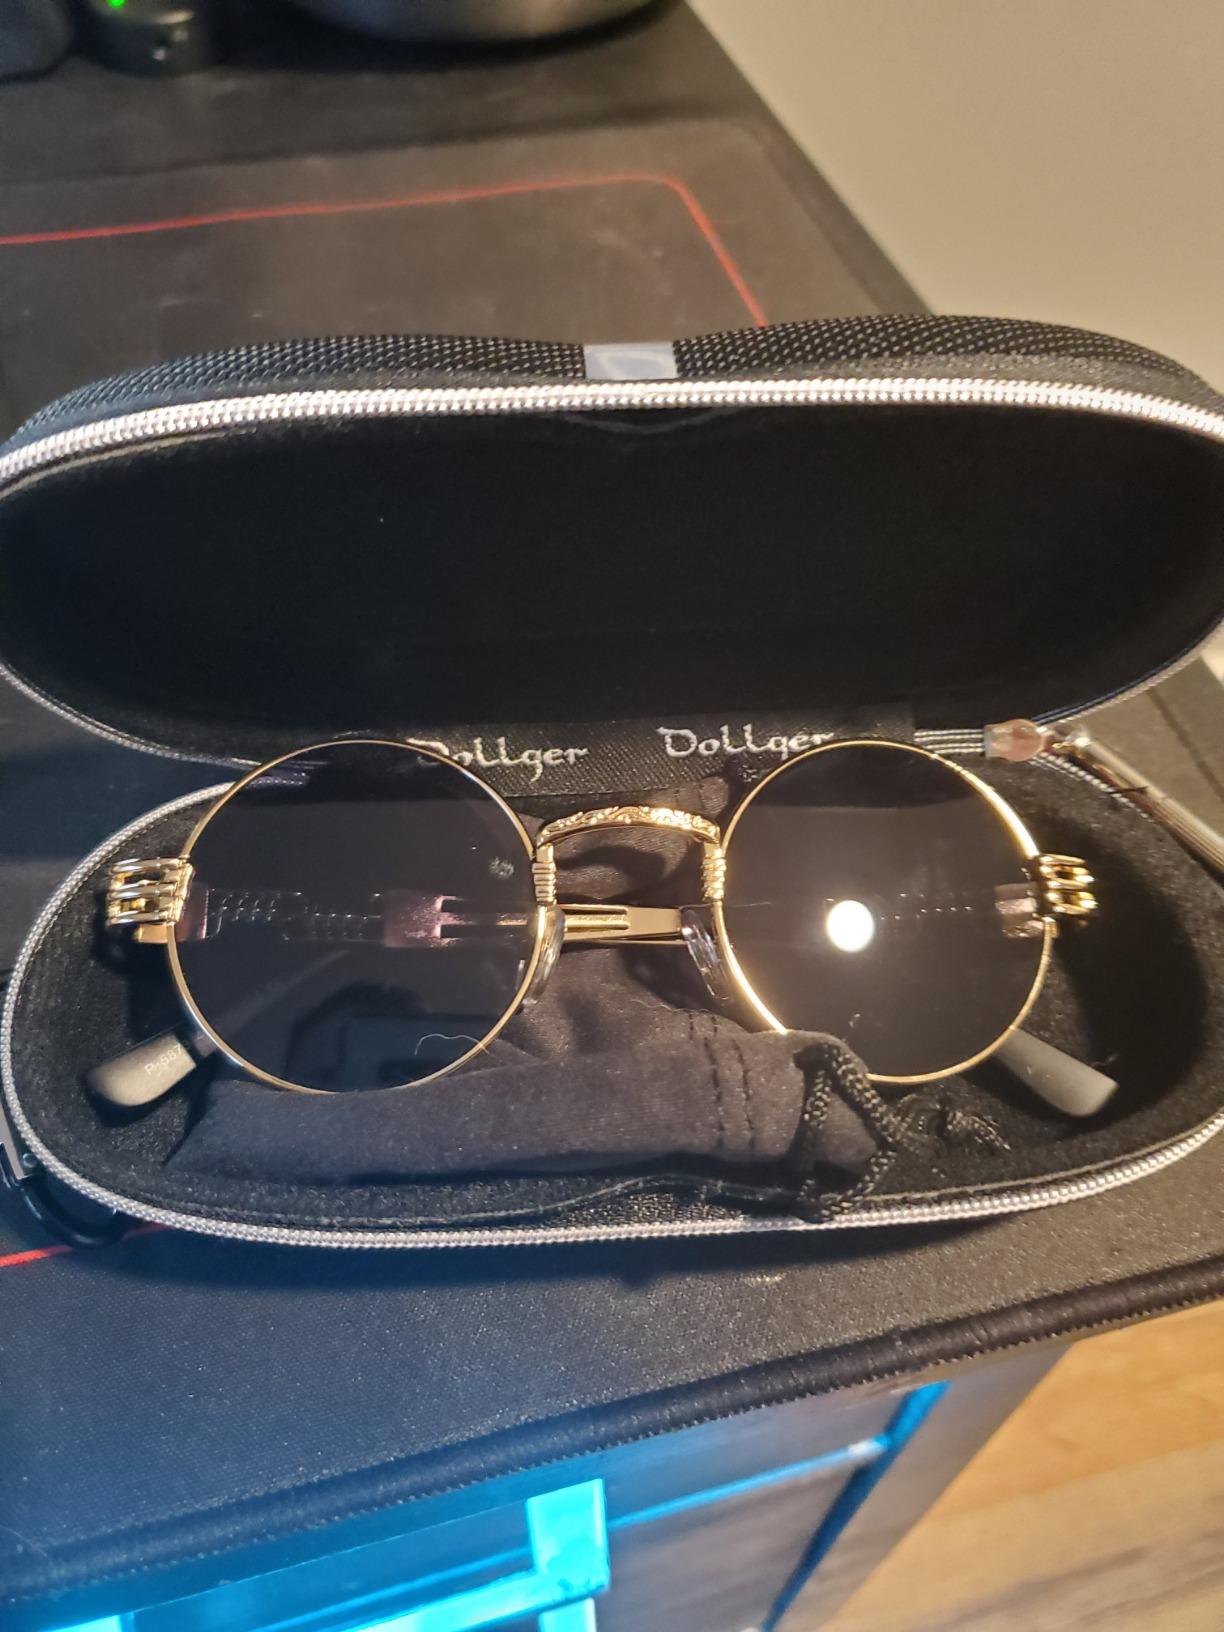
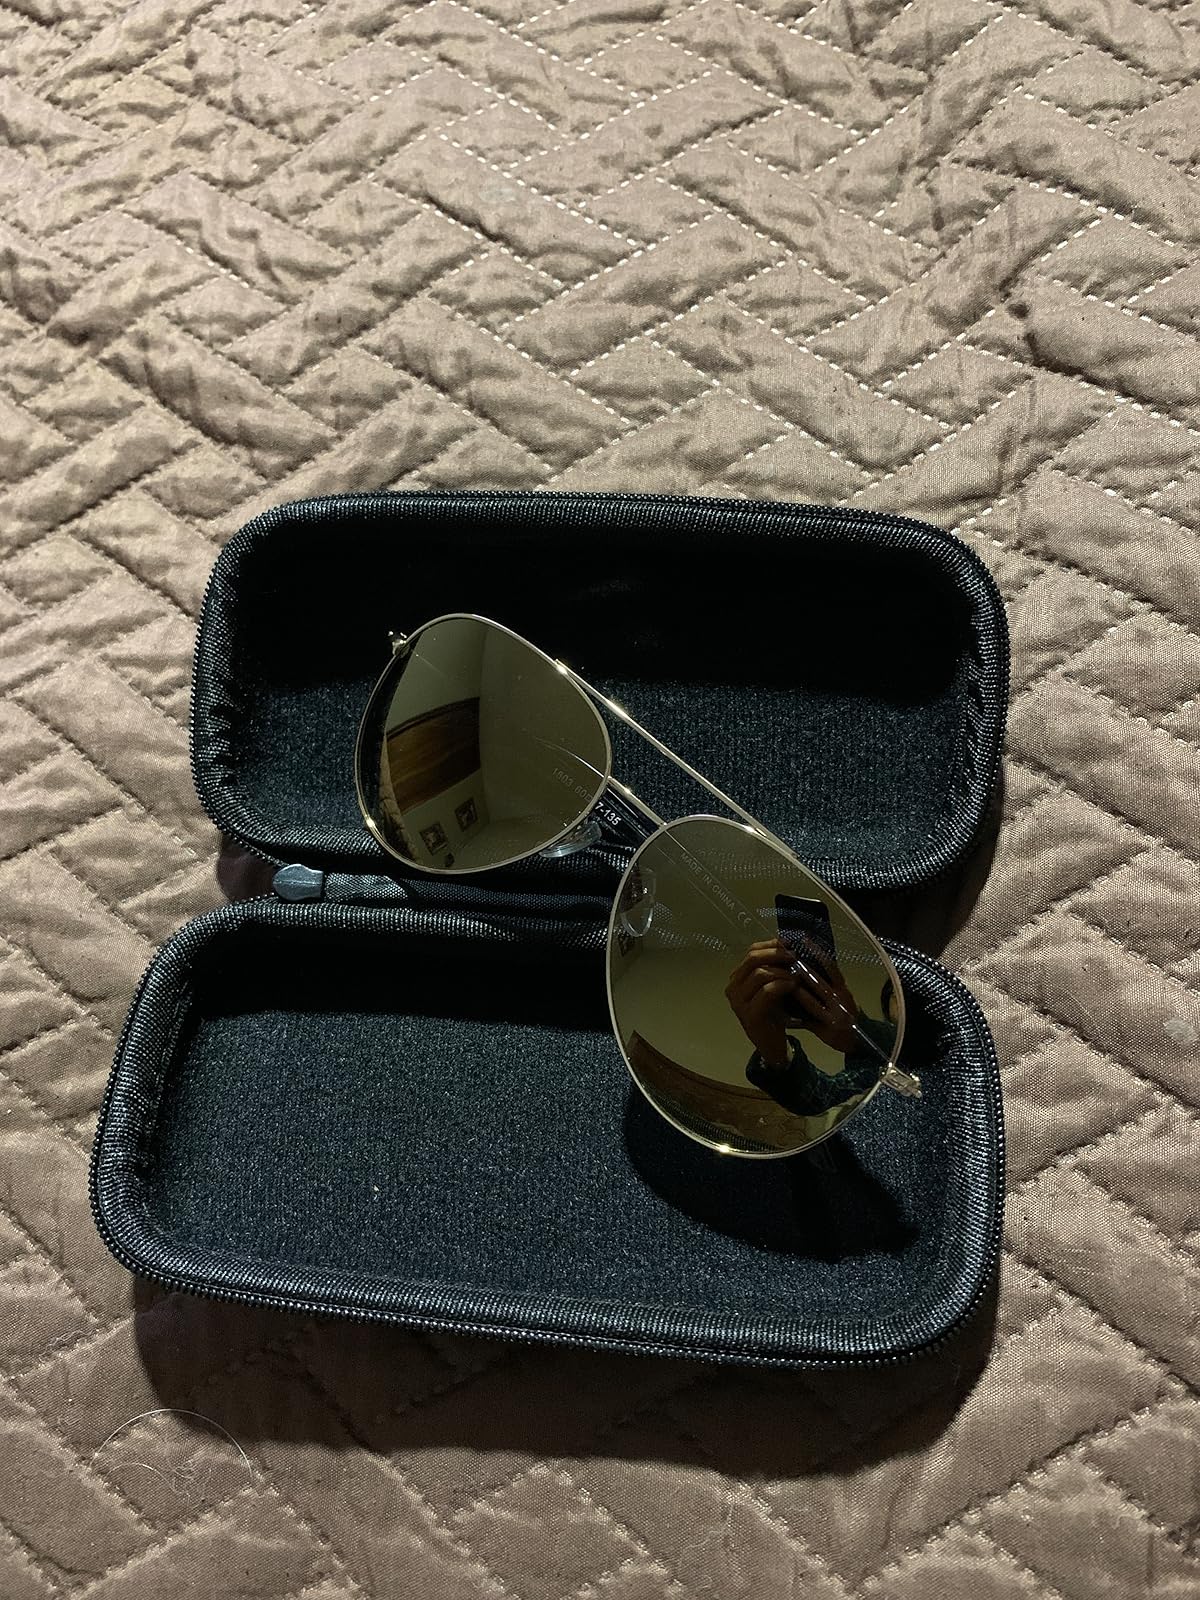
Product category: accessories_sunglasses
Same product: no